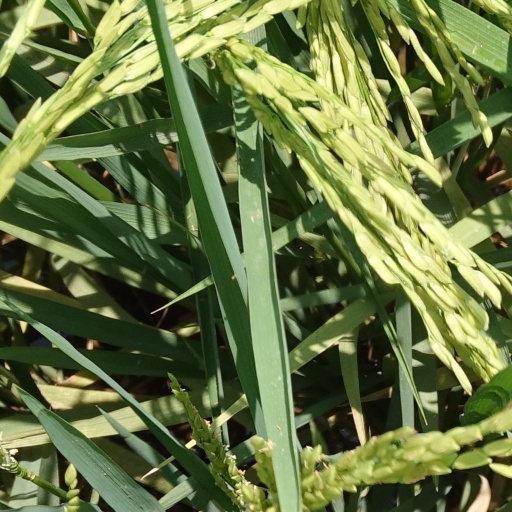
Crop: rice